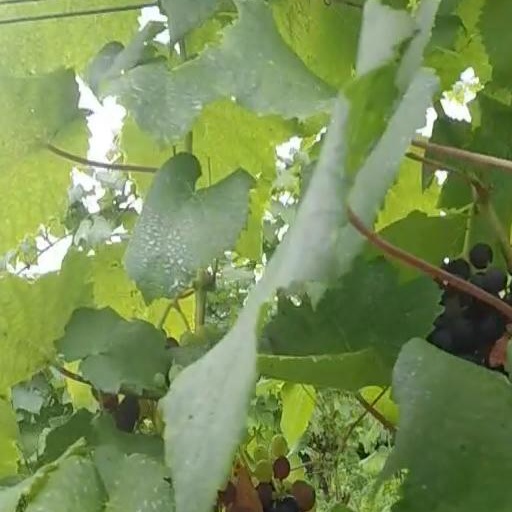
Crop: grape